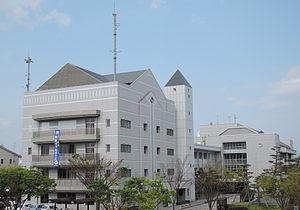
Matsushige est un bourg du district d'Itano, situé dans la préfecture de Tokushima, au Japon.